Larry Hagman

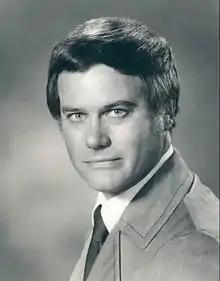
Hagman in 1973

Larry Martin Hagman (September 21, 1931 – November 23, 2012) was an American actor, best known for playing ruthless oil baron J. R. Ewing in the 1978–1991 primetime television soap opera "Dallas", and the handsome astronaut Major Anthony Nelson in the 1965–1970 sitcom "I Dream of Jeannie". Hagman had supporting roles in numerous films, including "Fail-Safe", "Harry and Tonto", "S.O.B.", "Nixon", and "Primary Colors". His television appearances also included guest roles on dozens of shows spanning from the late 1950s until his death, and a reprise of his signature role on the 2012 revival of "Dallas". Hagman also worked as a television producer and director. He was the son of actress Mary Martin. Hagman underwent a life-saving liver transplant in 1995. He died on November 23, 2012, from complications of acute myeloid leukemia.